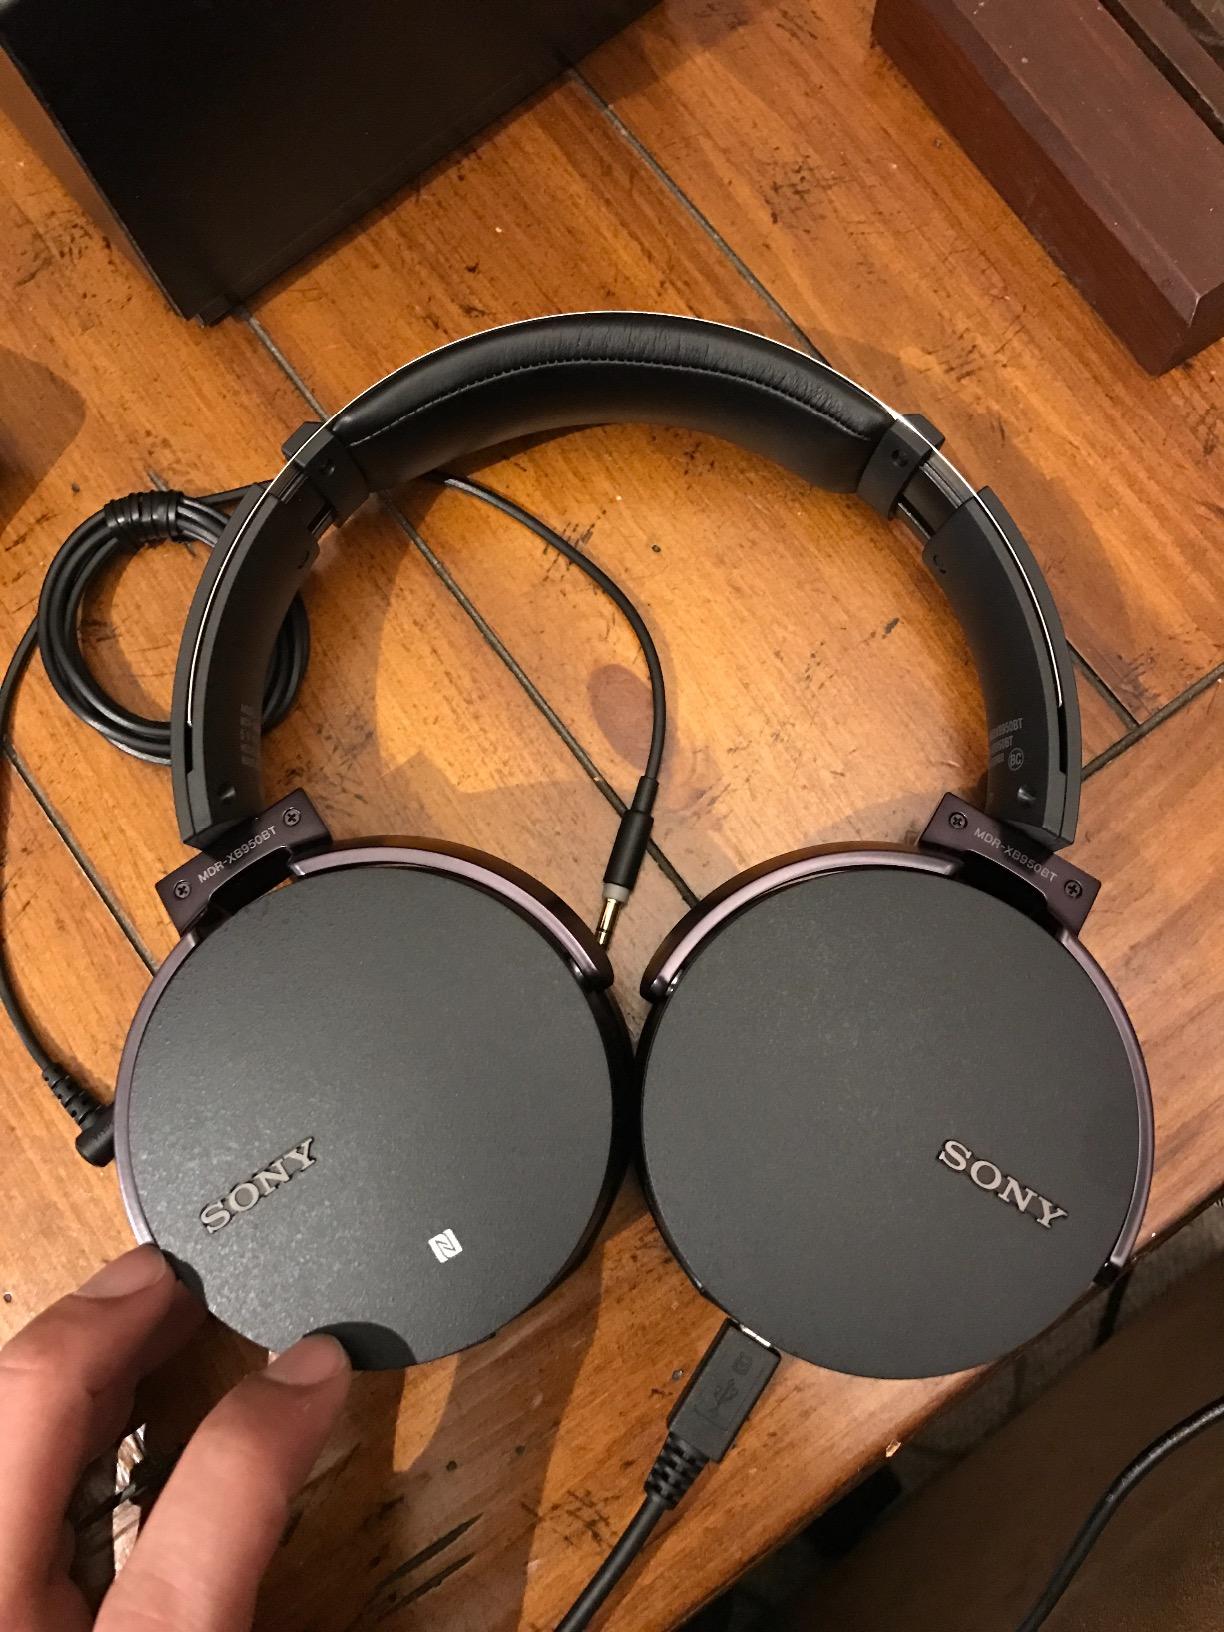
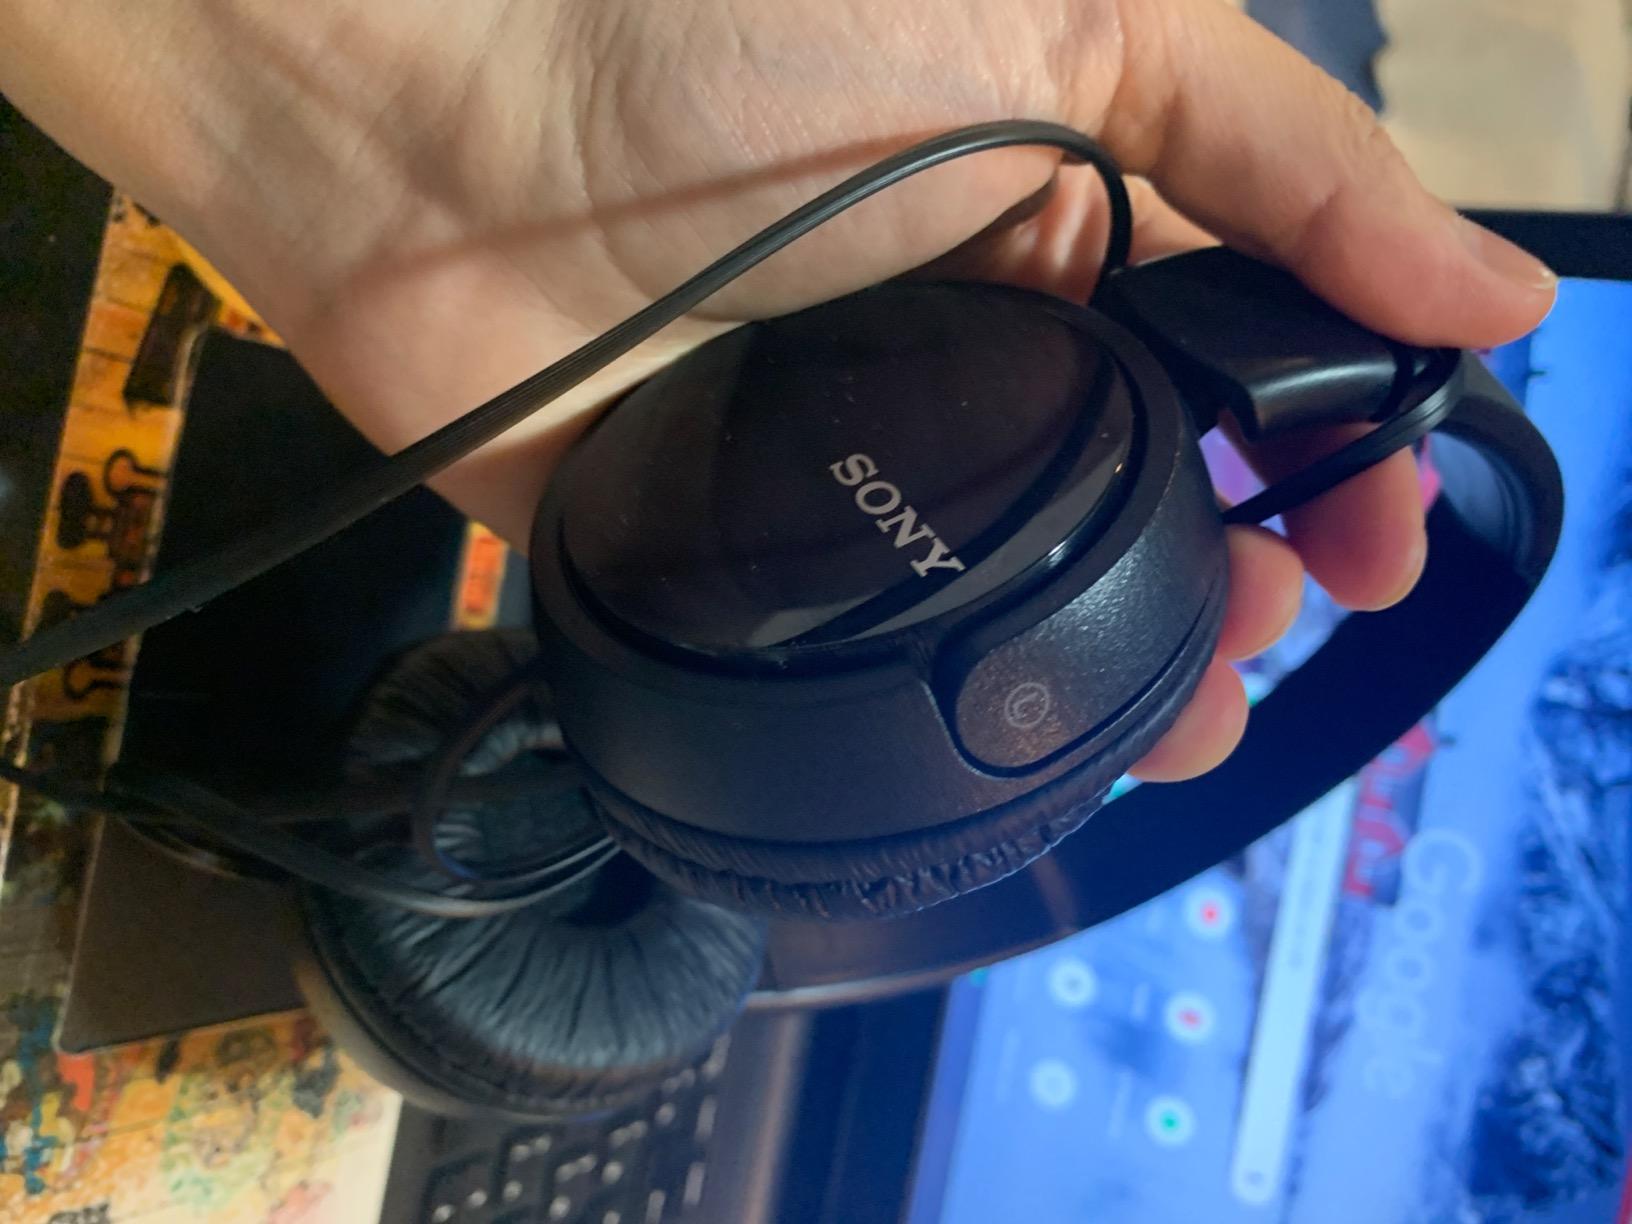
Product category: headphones
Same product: no